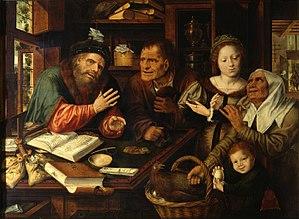
L'impôt constitue un des prélèvements obligatoires effectué par voie d’autorité par la puissance publique sur les ressources des personnes vivant sur son territoire ou y possédant des intérêts. Sans contrepartie directe pour le contribuable, ce prélèvement est destiné à être affecté par l'intermédiaire des budgets publics aux services d'utilité générale. Dans les États démocratiques, le pouvoir de fixer, de lever et d'affecter l'impôt est de la compétence exclusive du pouvoir législatif. Trois paramètres essentiels permettent de caractériser un impôt : l'assiette, le taux et les modalités de recouvrement.